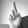
ASL letter: R